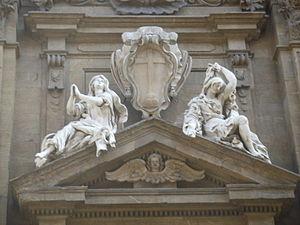
L'église Saints-Michel-et-Gaétan se situe à Florence en Italie, sur la Piazza degli Antinori qui débute la Via Tornabuoni.